Eppie Lederer

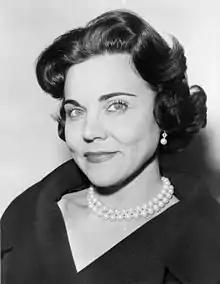
Publicity photo in 1961

Esther Pauline "Eppie" Lederer (née Friedman; July 4, 1918 – June 22, 2002), better known by the pen name Ann Landers, was an American advice columnist and eventually a nationwide media celebrity. She began writing the "Ask Ann Landers" column in 1955 and continued for 47 years, by which time its readership was 90 million people. A 1978 "World Almanac" survey named her the most influential woman in the United States. She was the identical twin sister of Pauline Phillips, who wrote the similarly popular "Dear Abby" advice column as Abigail Van Buren.